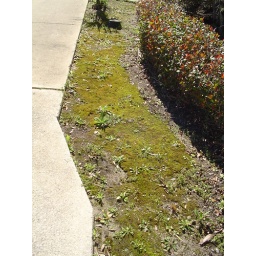
On bare ground by the weather porch, moss is growing because water pools there